Women on the Republican side of the Spanish Civil War

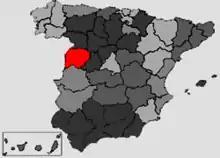
Location of the province of Salamanca

Mujeres Libres became one of the most important women's anarchist organizations during the Civil War. Their Civil War ranks were aided by women moving over from CNT to participation in their organization. The organization's importance was a result of the activities they were carrying out. They included running educational programming, and trying to increase the literacy rate among women. They were also organizing collective kitchens, parent controlled daycare centers, and providing prenatal and infant health information to expecting parents. One of their biggest struggles during the Civil War was around fighting prostitution. Education was viewed a key aspect of this, as they believed educated women would be less likely to turn to prostitution. They had over 20,000 members by 1938. Mujeres Libres also published a journal of the same name. Writings found in it focused on personal autonomy, the creation of female identities, and self-esteem. It also often addressed the conflicts in identity between being a woman and being a mother, and how women should navigate their identities as maternal figures.